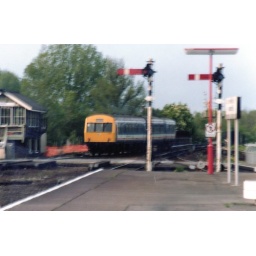
A met cam in full NSE livery passes the iconic road signal box at Ely